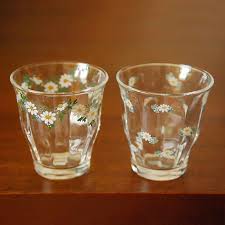
Waste category: glass